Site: brandenburg
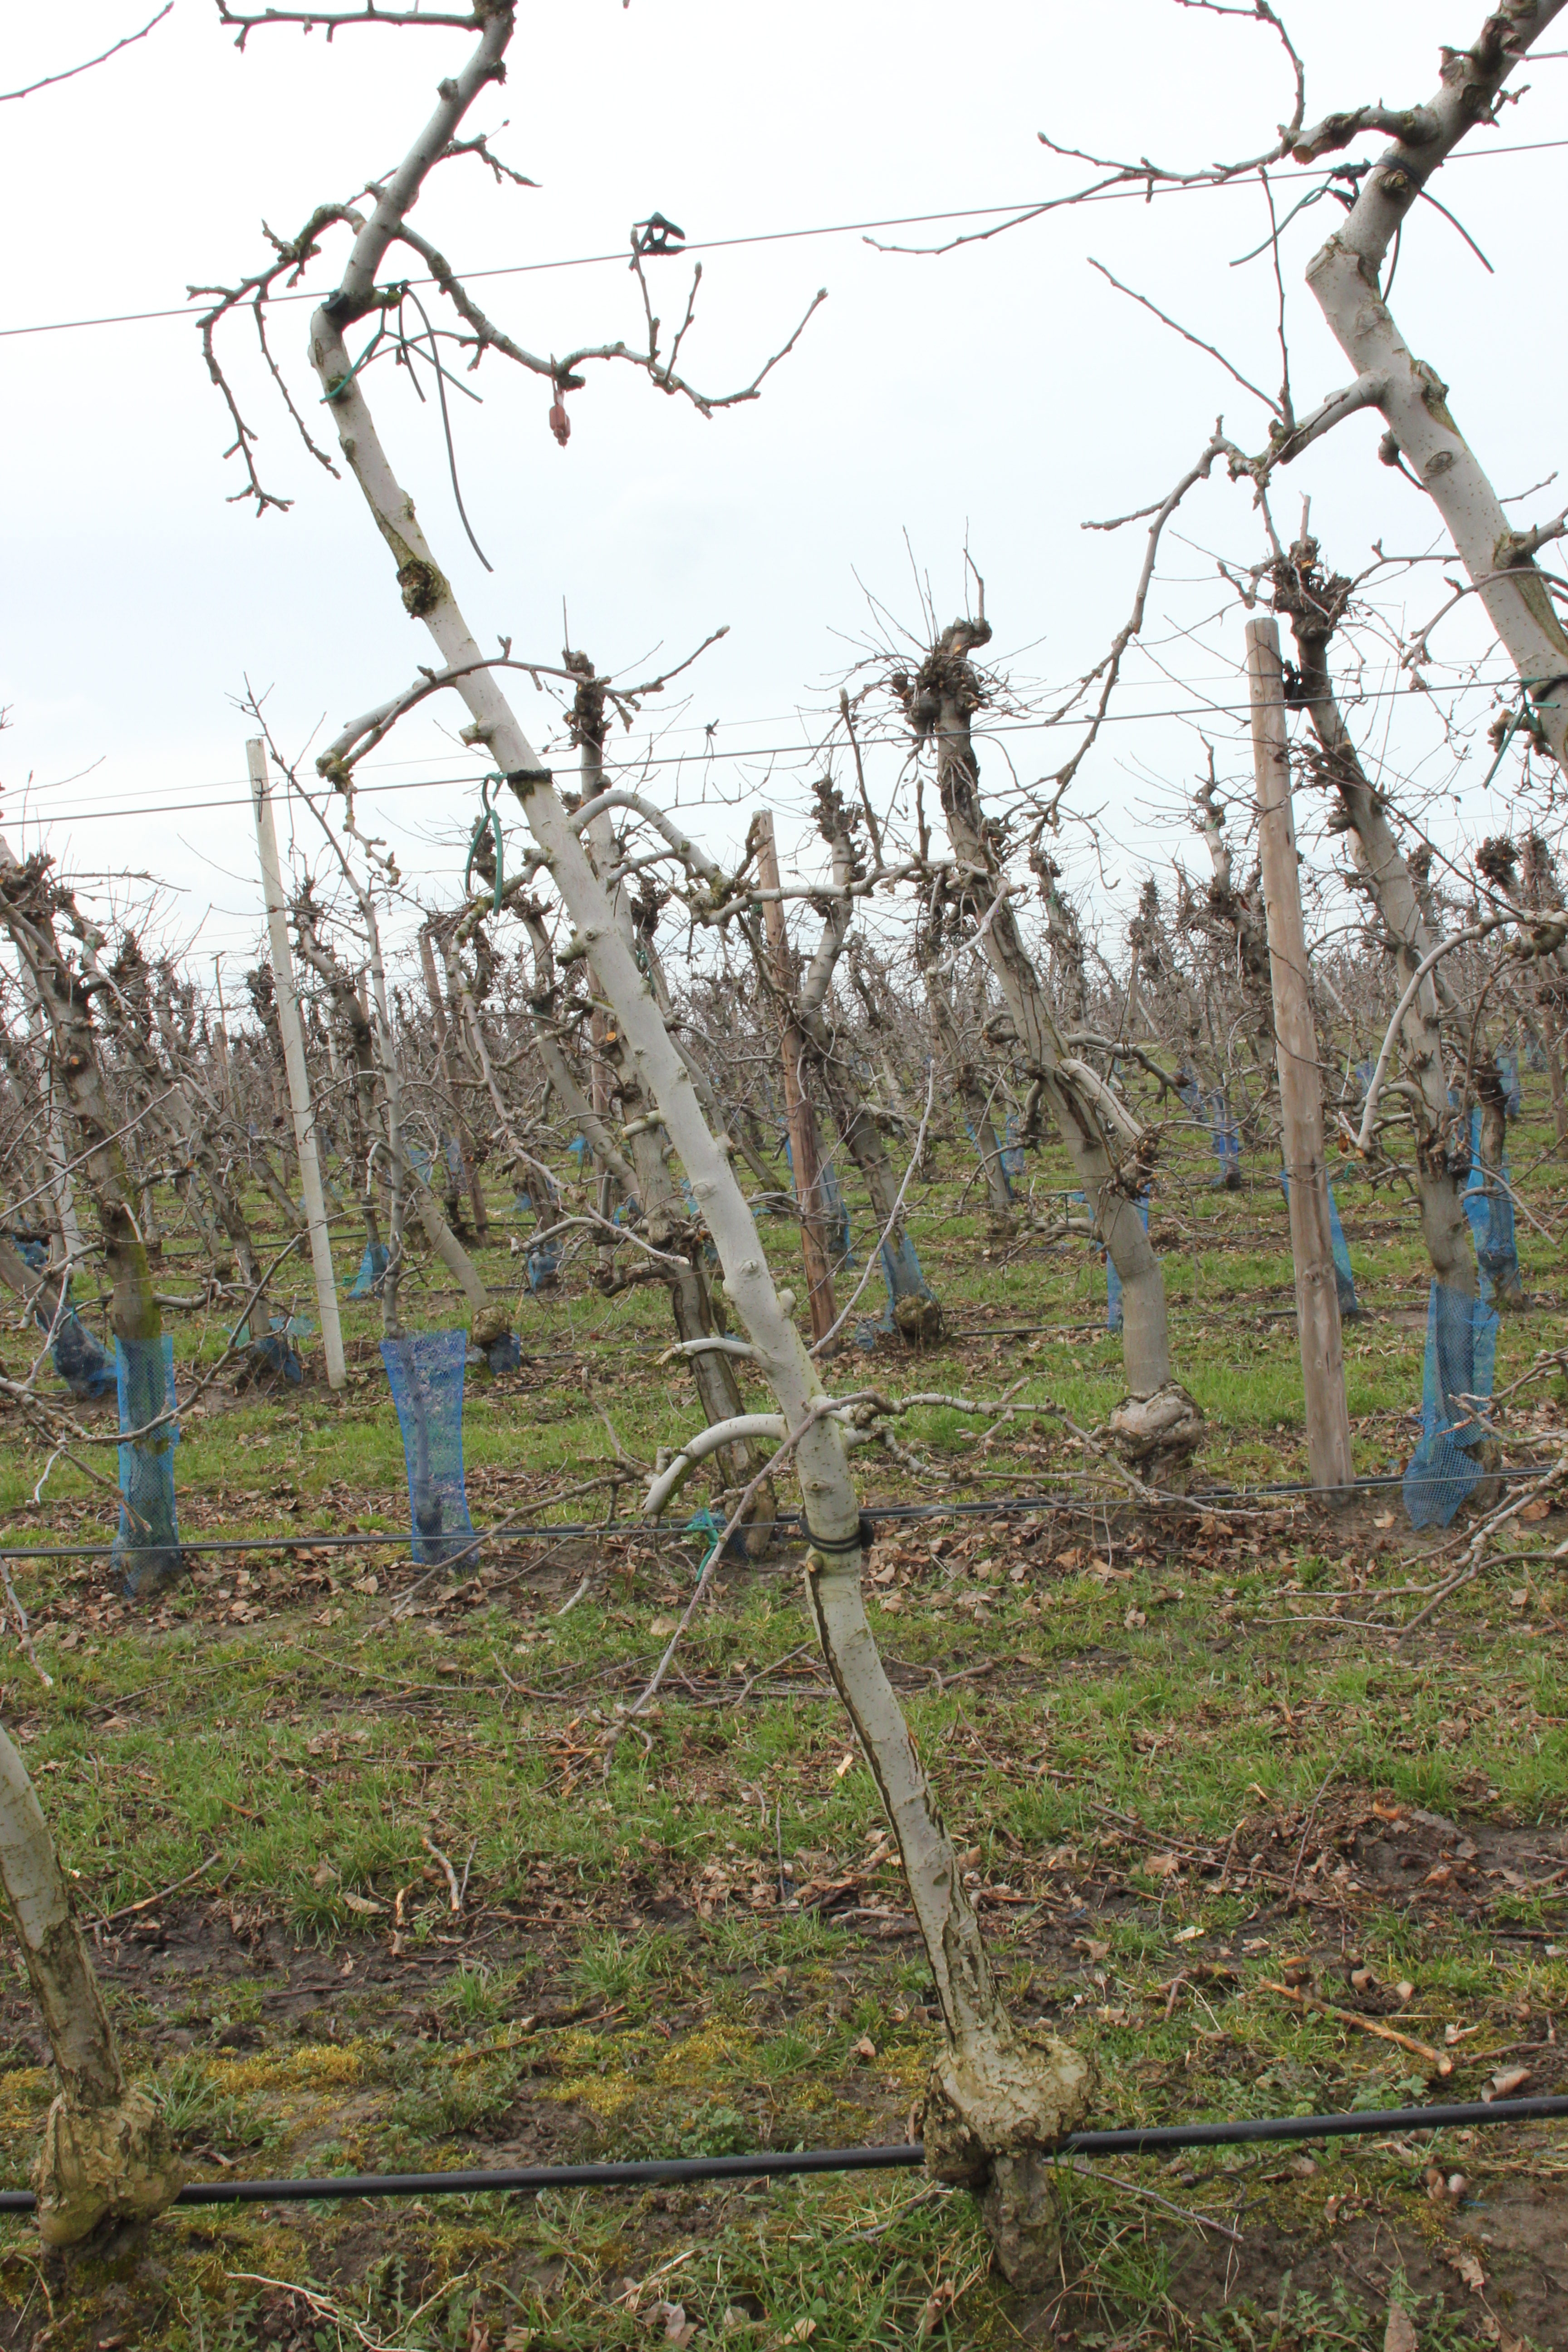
Growth stage (BBCH 01): Bud development